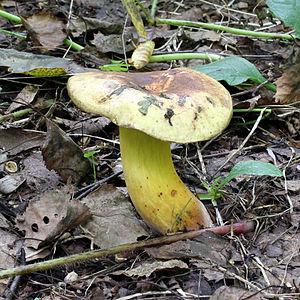
Cet article contient une liste des espèces de champignon du genre Boletus.